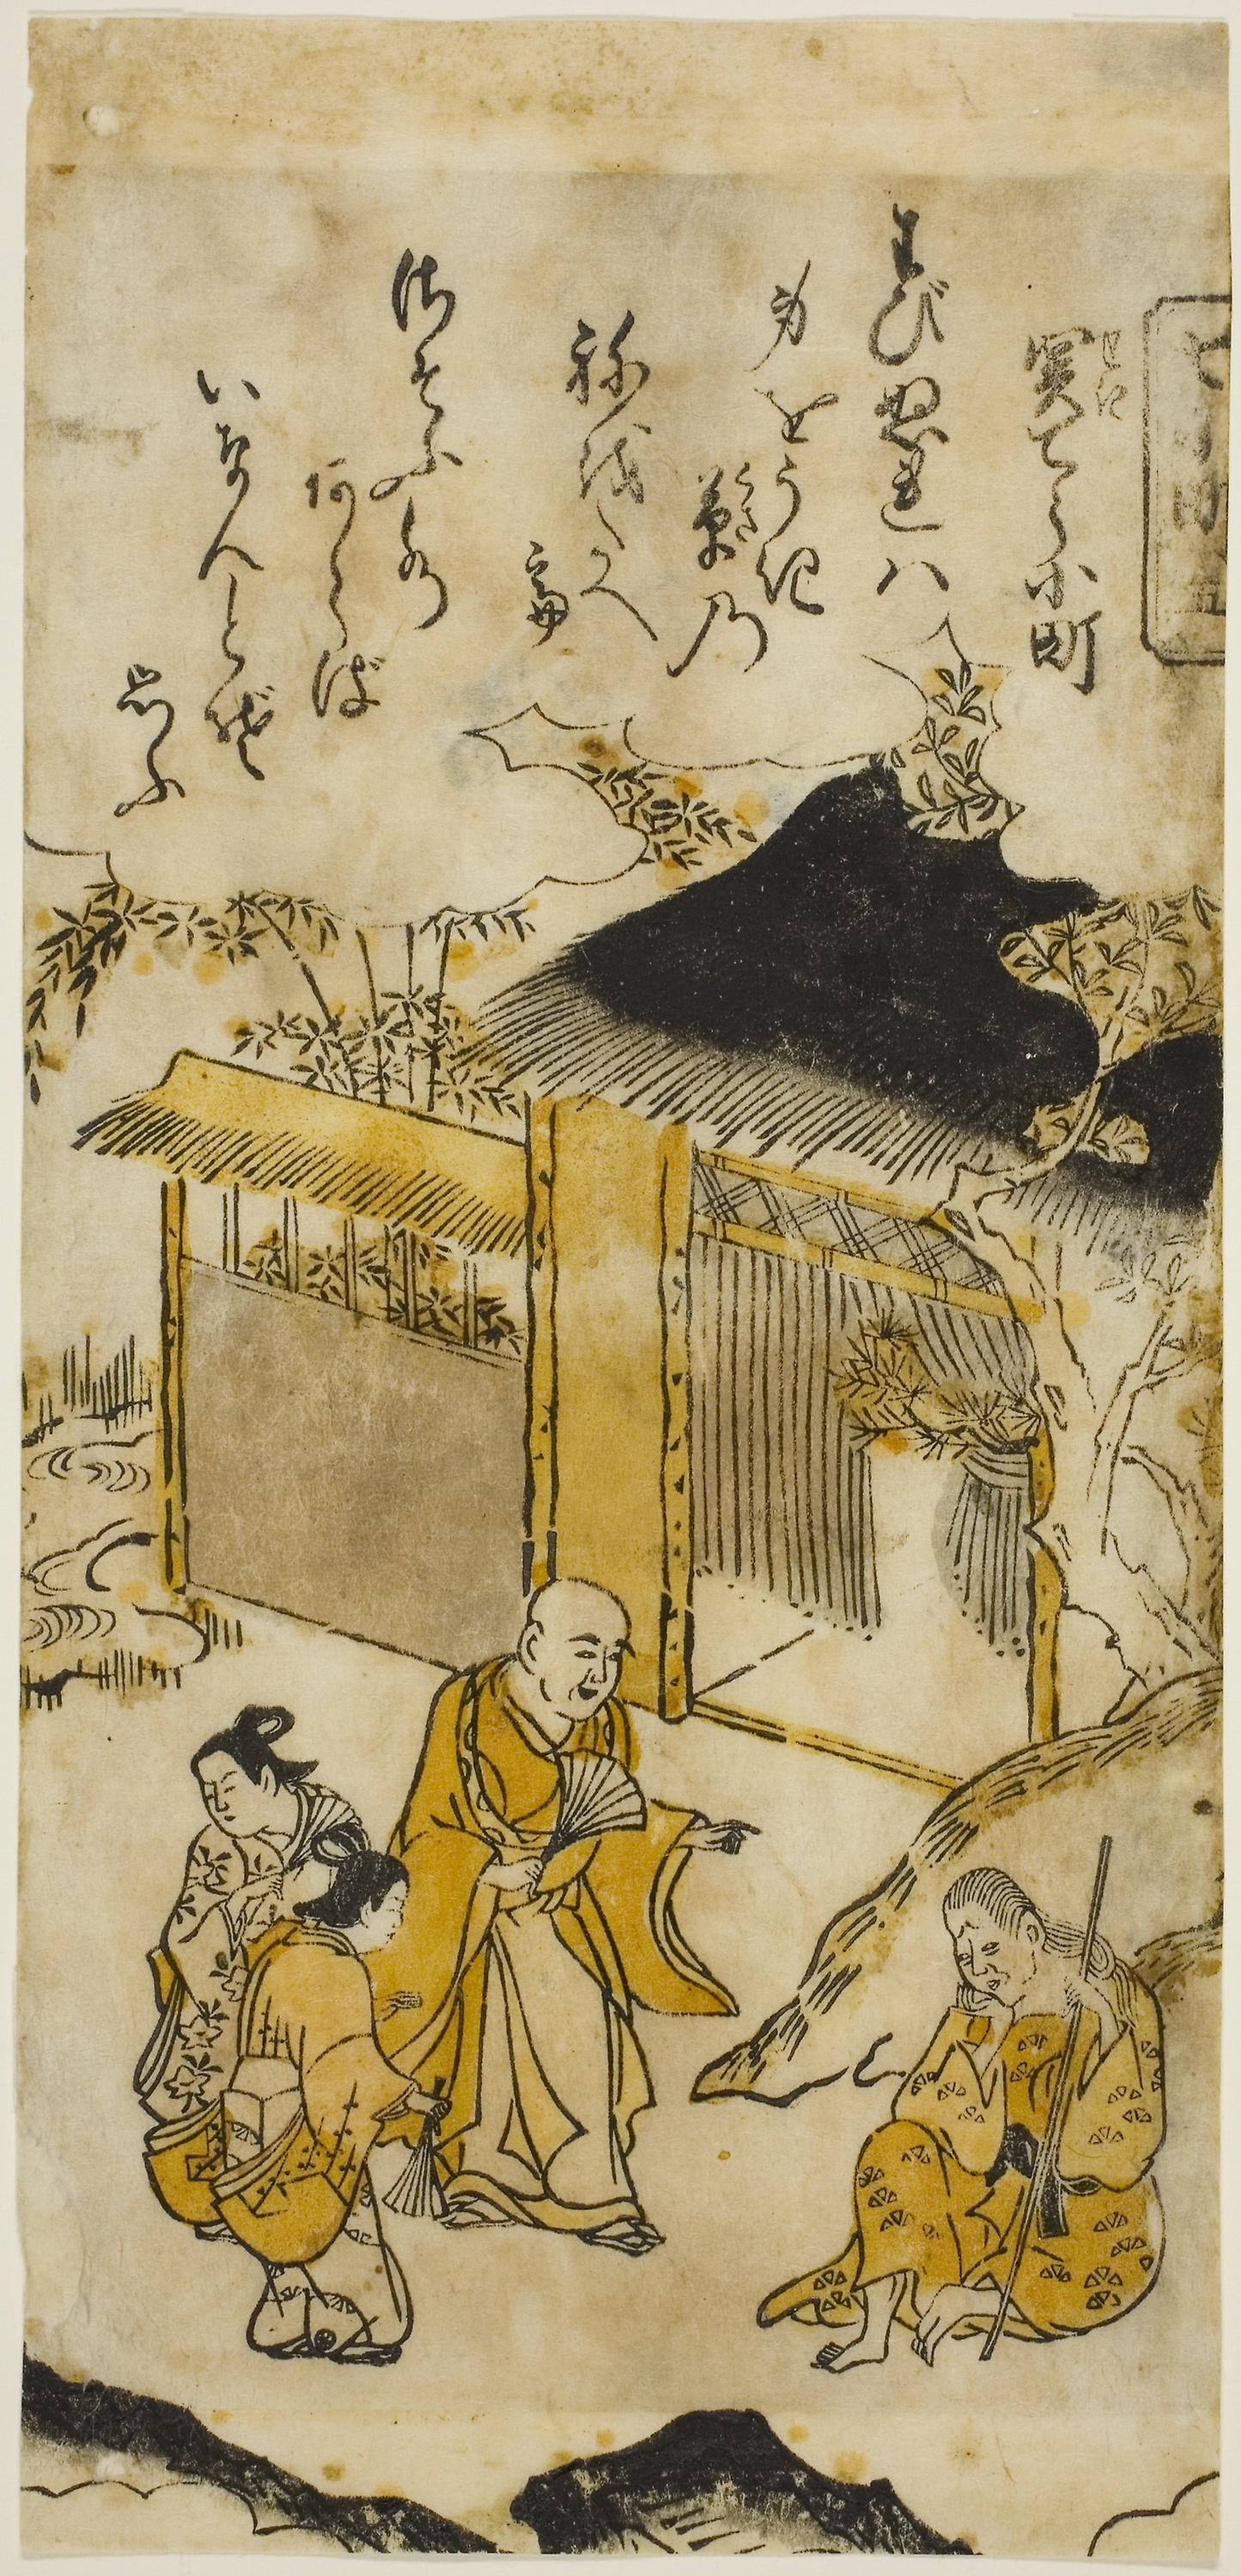
painting, art, illustration, drawing, miniature, artwork